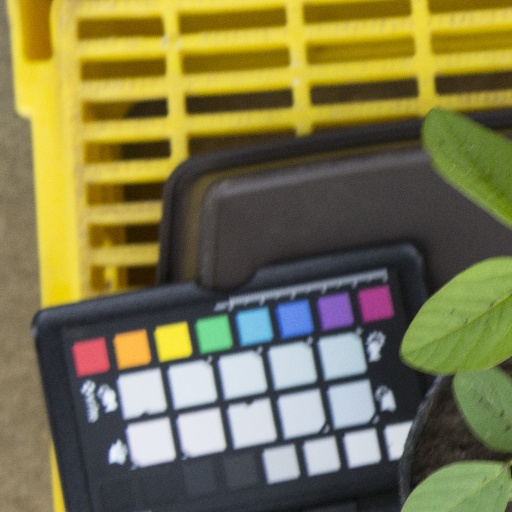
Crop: soybean